1995 Cannes Film Festival

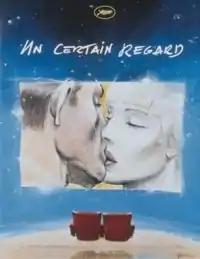
1995 Un Certain Regard poster, adapted from an original illustration by Enki Bilal.

The following films were selected for the competition of "Un Certain Regard":